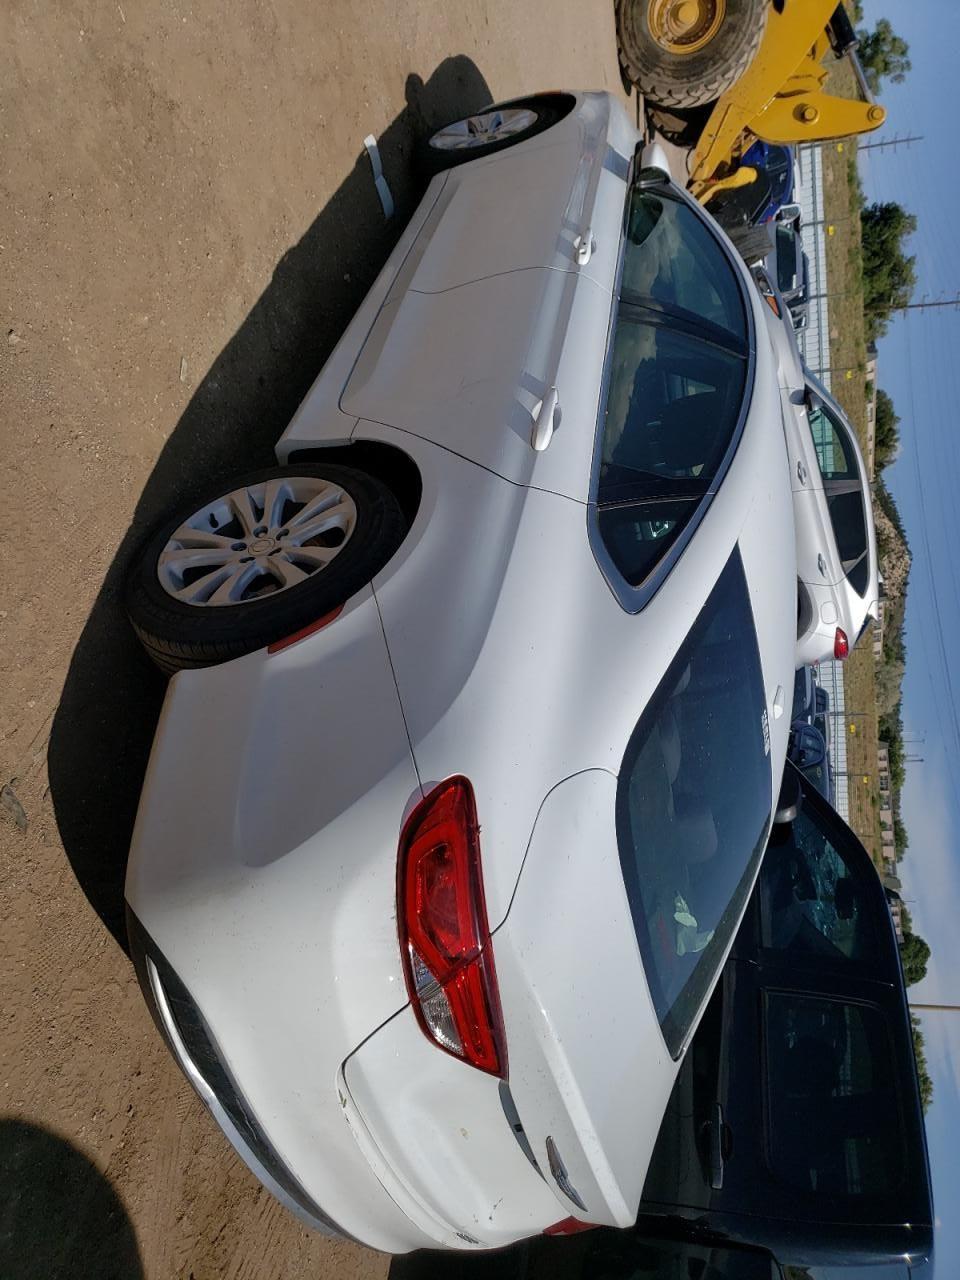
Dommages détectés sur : pare-choc arrière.
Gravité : mineur